Edwin S. Webster

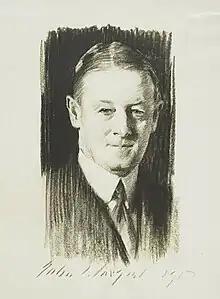
Portrait of Webster by John Singer Sargent

Edwin Sibley Webster (August 26, 1867 – May 10, 1950) was an early electrical engineer and graduate from the Massachusetts Institute of Technology. He co-founded Stone & Webster with his friend Charles A. Stone. He was president and vice-chairman of the company for many years, becoming chairman on the death of his partner in 1941.